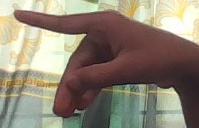
ASL sign: P